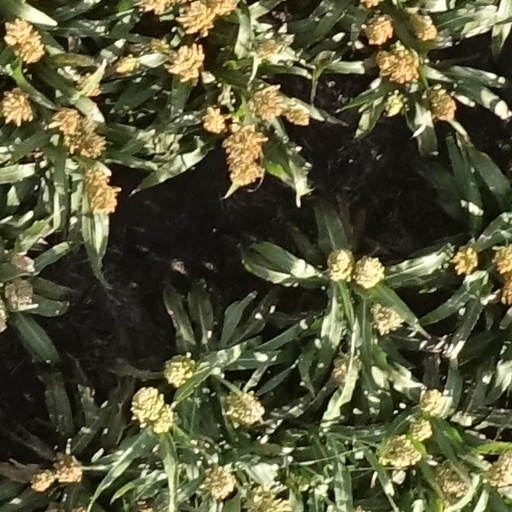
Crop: sorghum